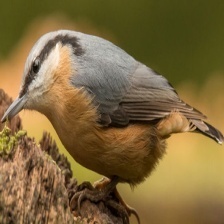
Species: CRESTED NUTHATCH
Scientific name: SITTA CAROLINENSIS